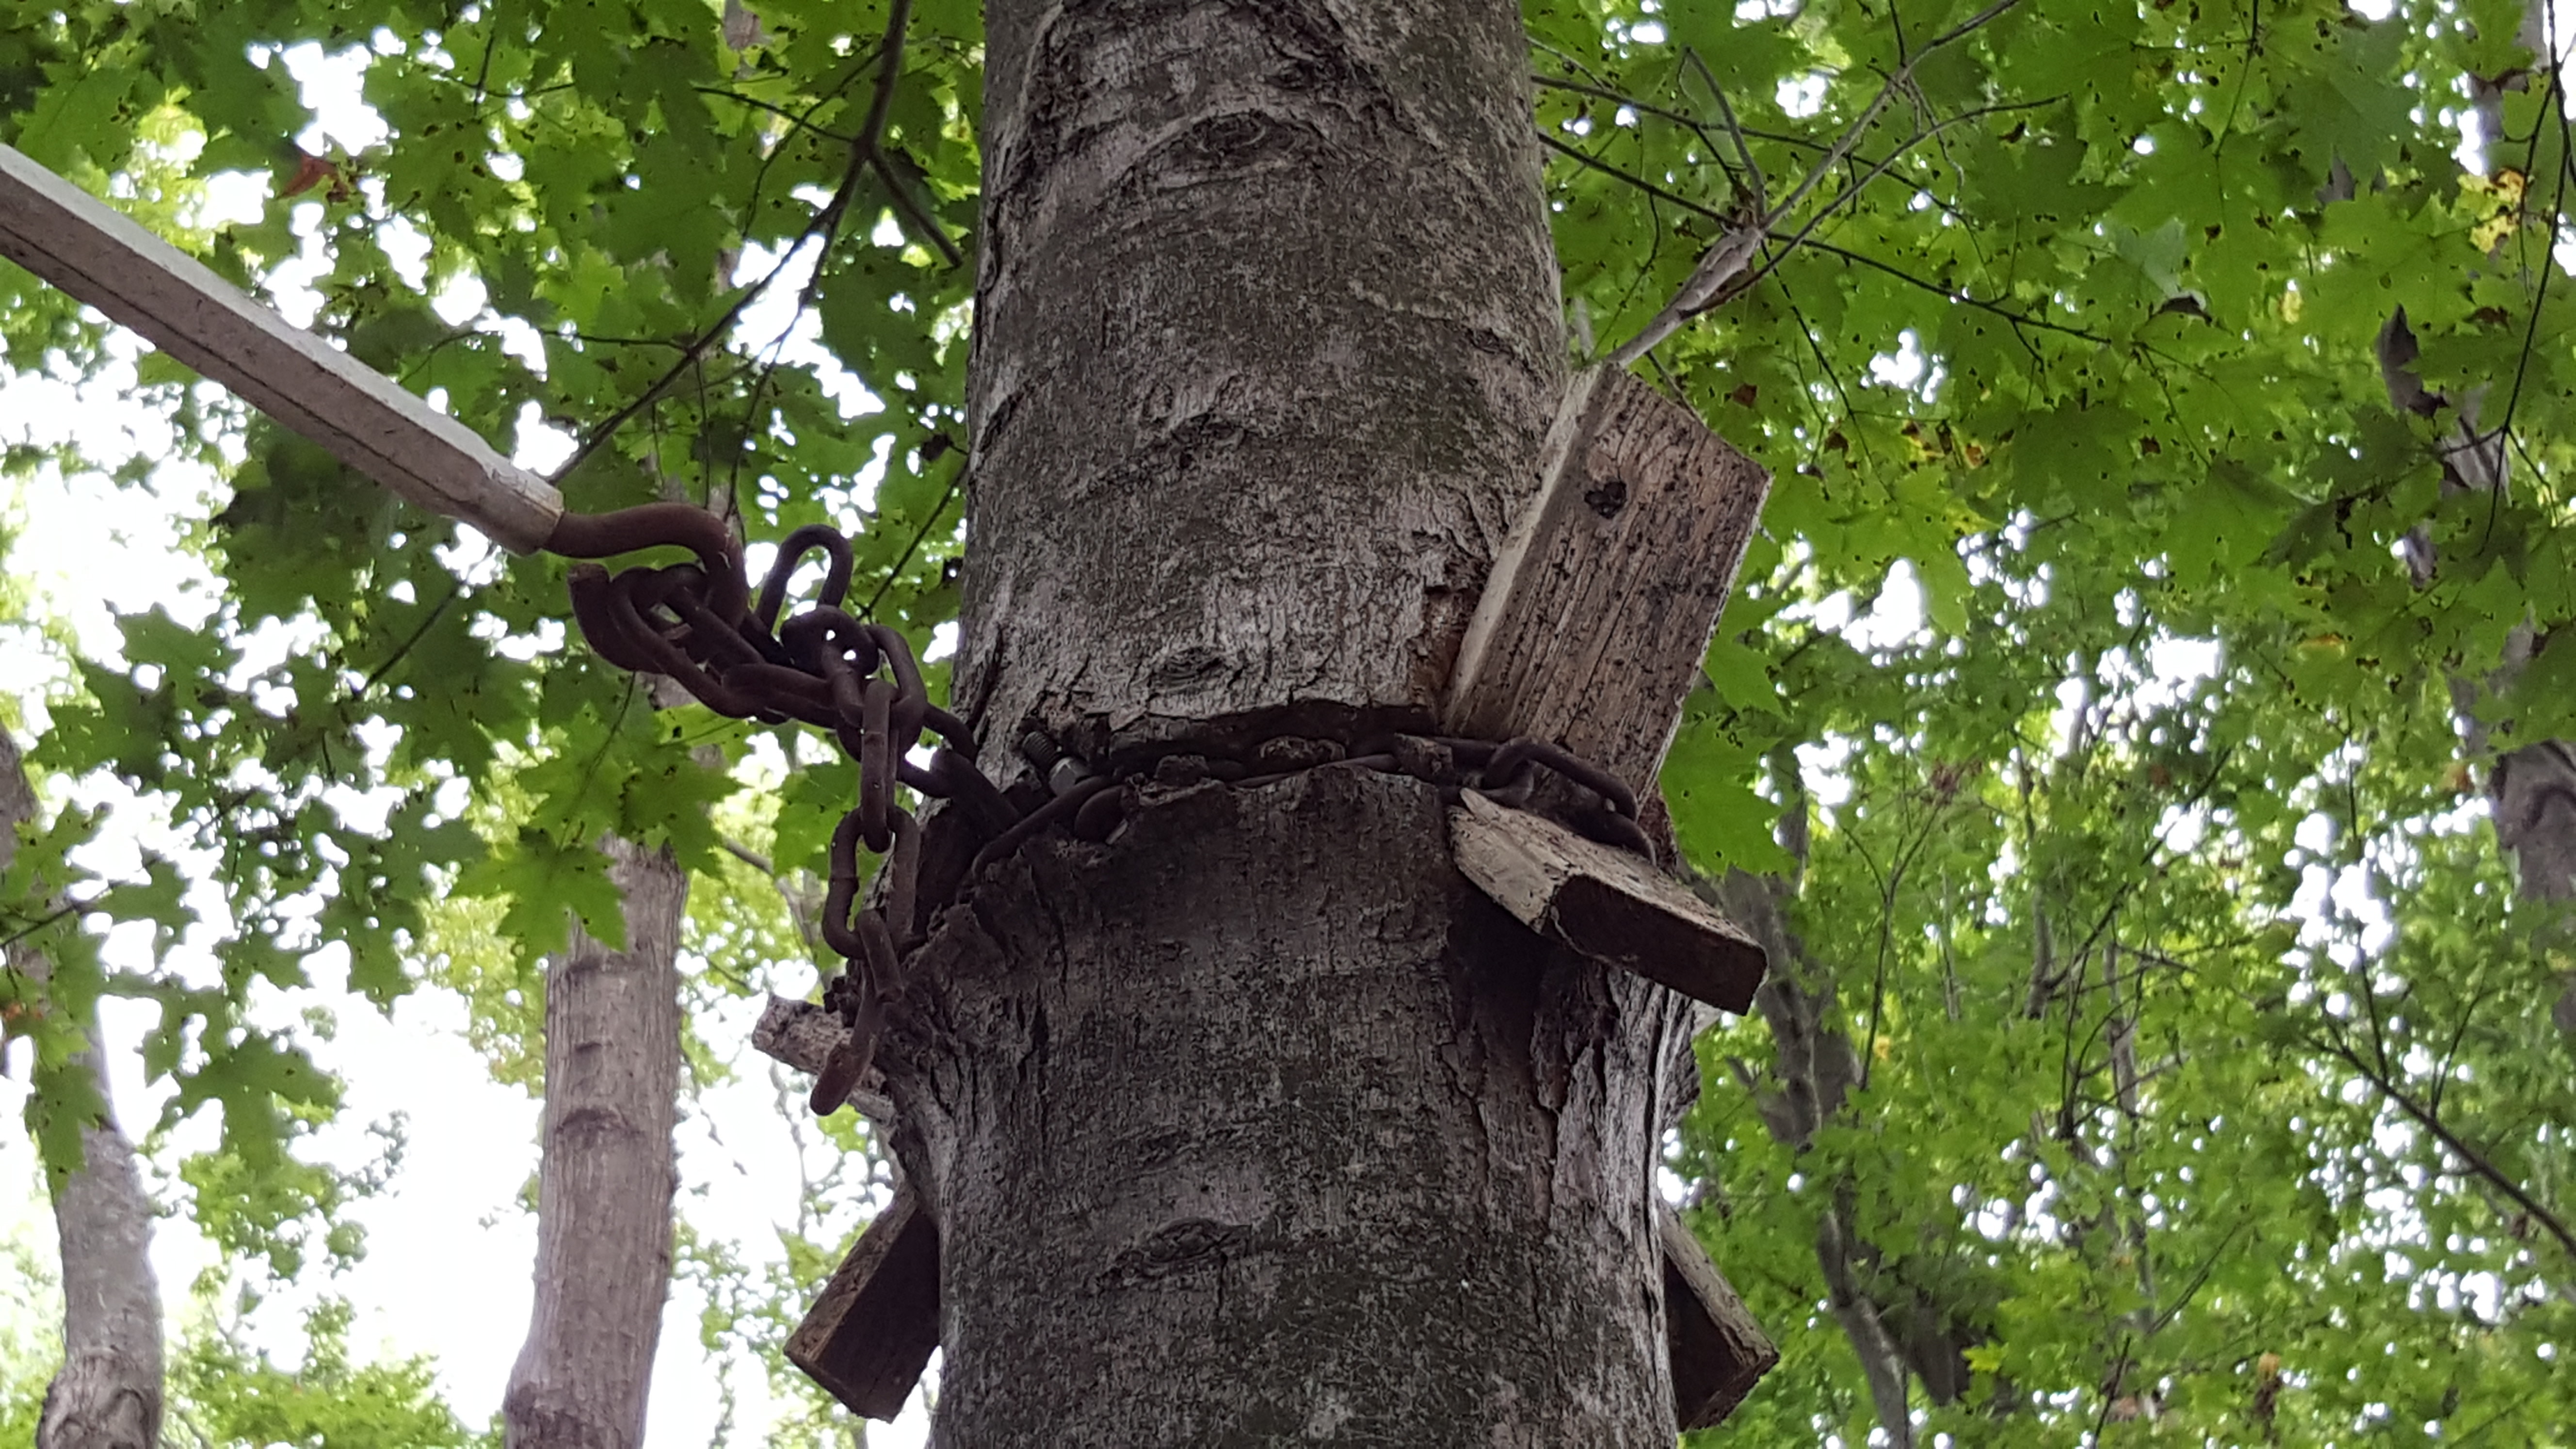
tree, branch, plant, leaf, flower, trunk, botany, deciduous, oak, flowering plant, woody plant, land plant, plane tree family